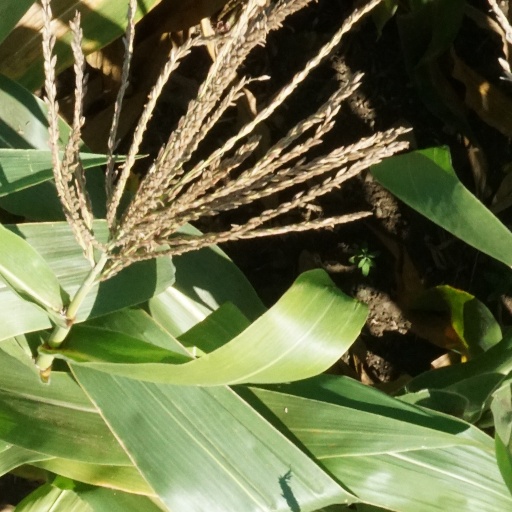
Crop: maize; corn